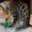
Label: cat